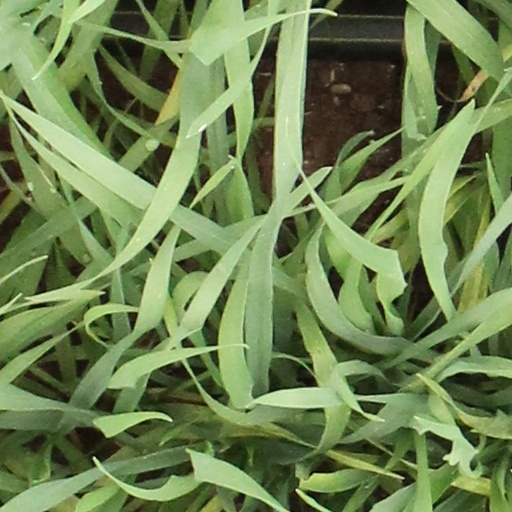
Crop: wheat